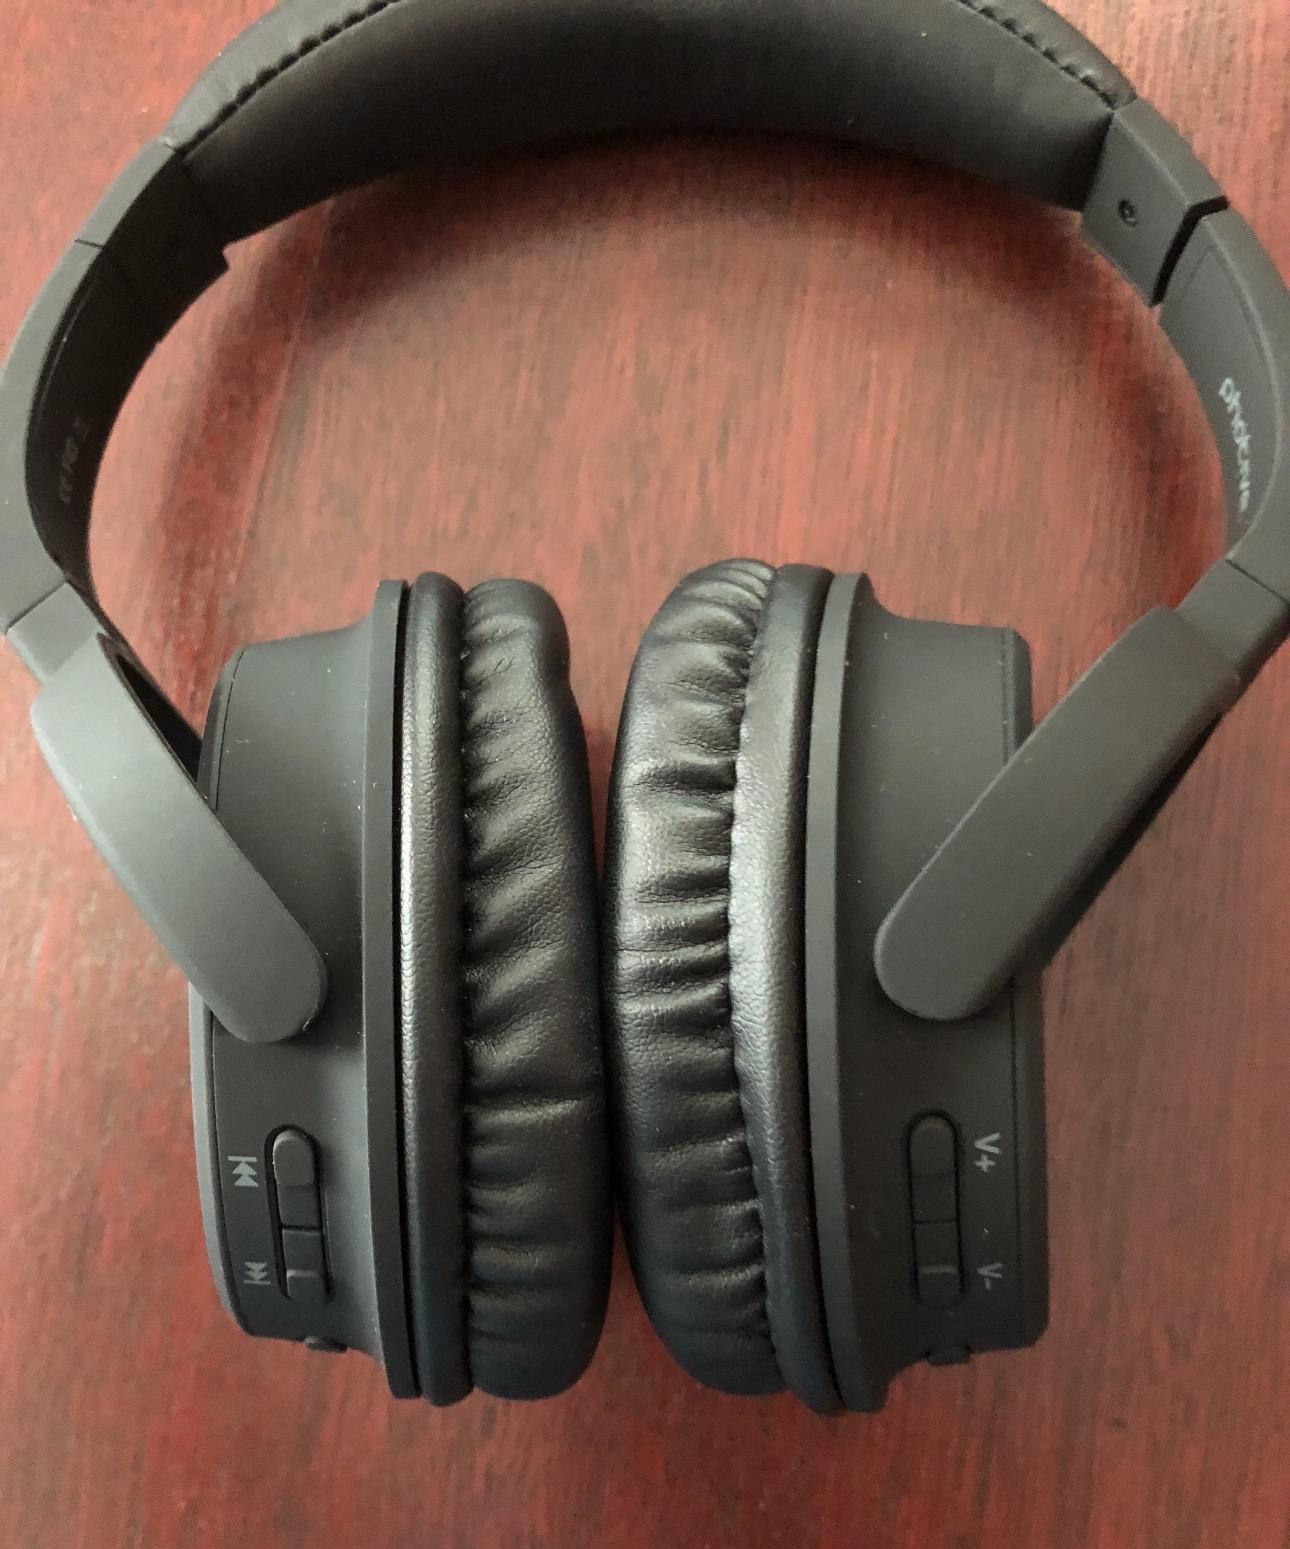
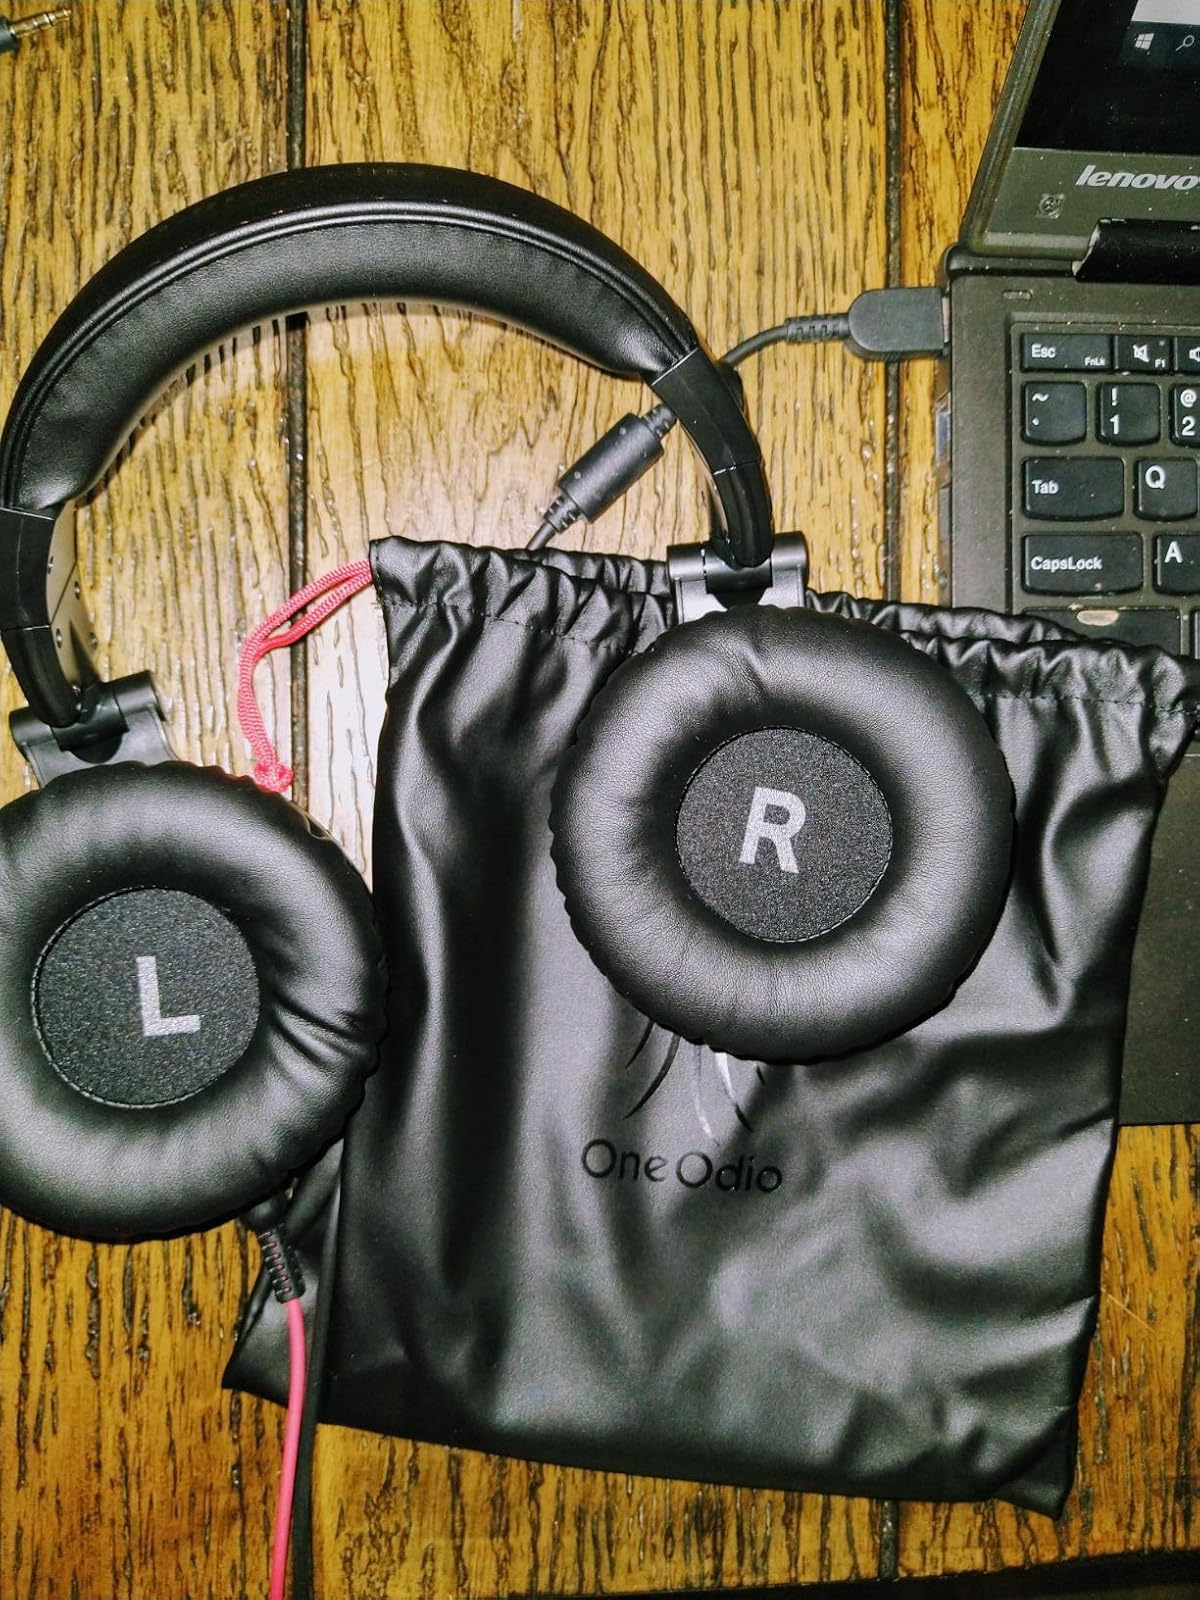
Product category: headphones
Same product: no